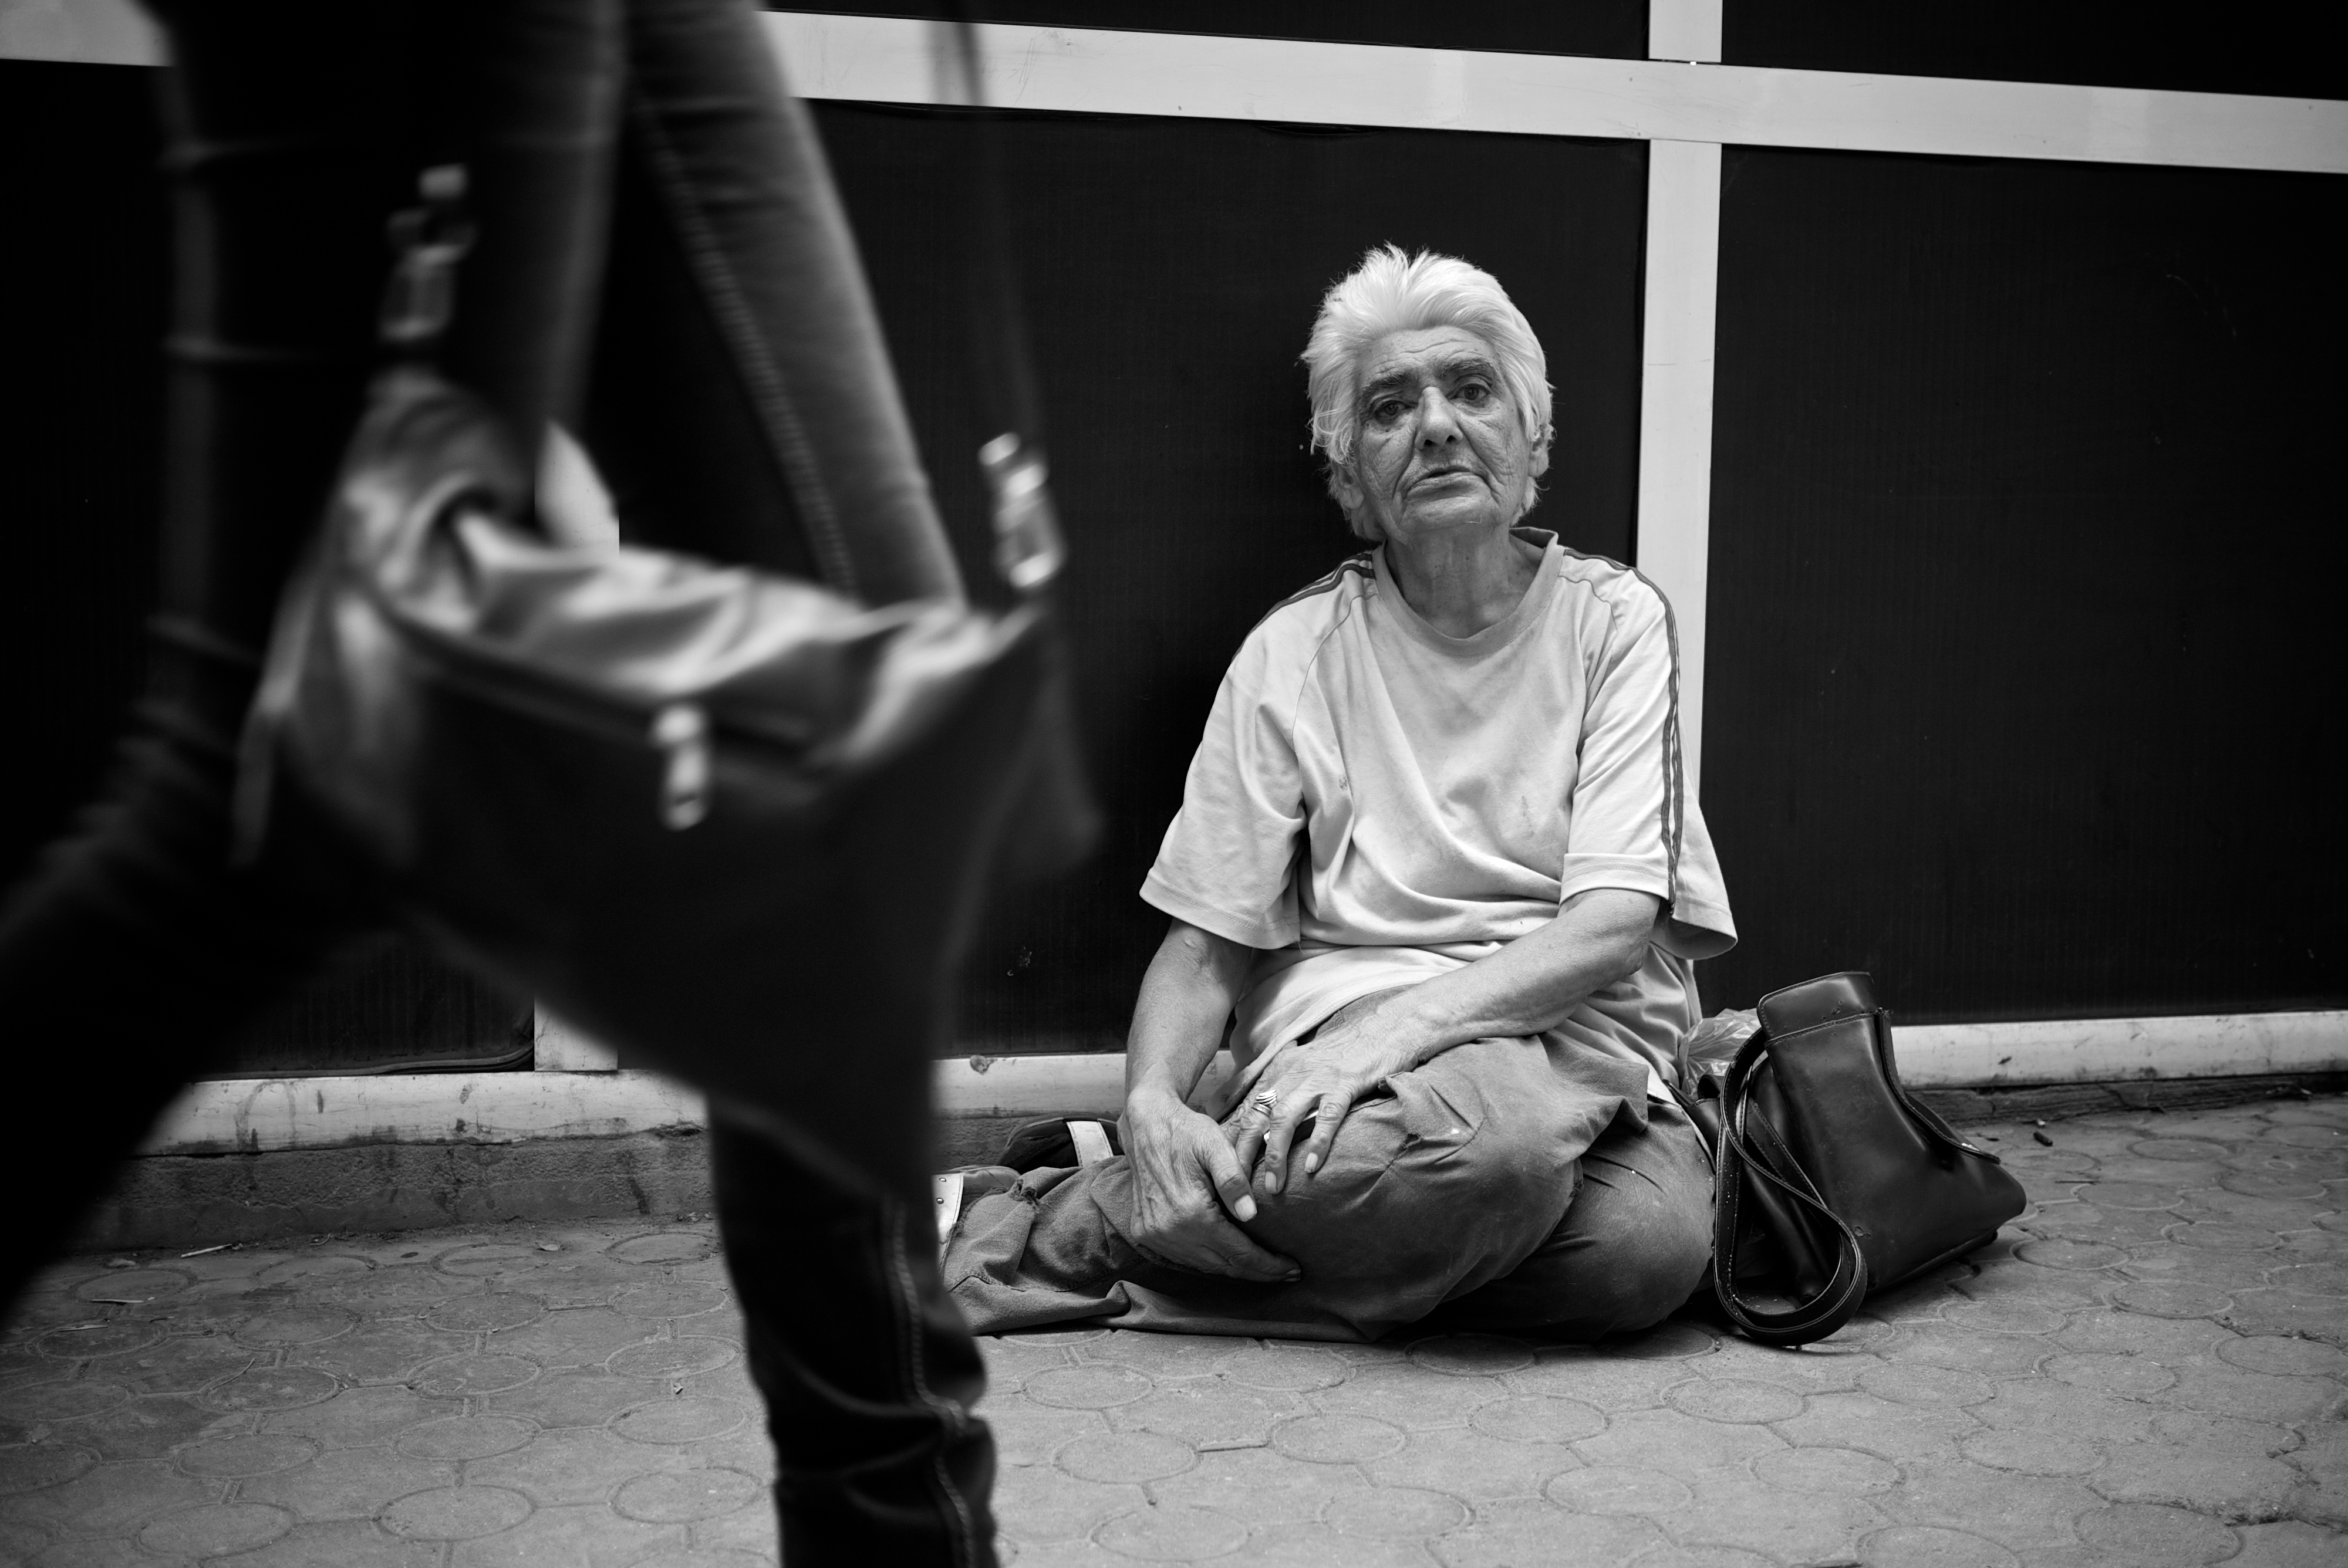
man, black and white, white, street, photography, ebook, sitting, training, black, monochrome, performance art, streetphotography, flickr, thomas, video, olympus, photograph, omd, fuji, leica, monochrom, leuthard, hcb, thomasleuthard, monochrome photography, film noir, human positions